Thirbam Malla

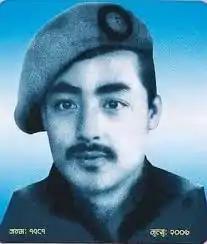

Thirbam Malla was born in 1925 in Nepal. He grew up in a privileged Thakuri family and he studied at a military school in Dehradun.